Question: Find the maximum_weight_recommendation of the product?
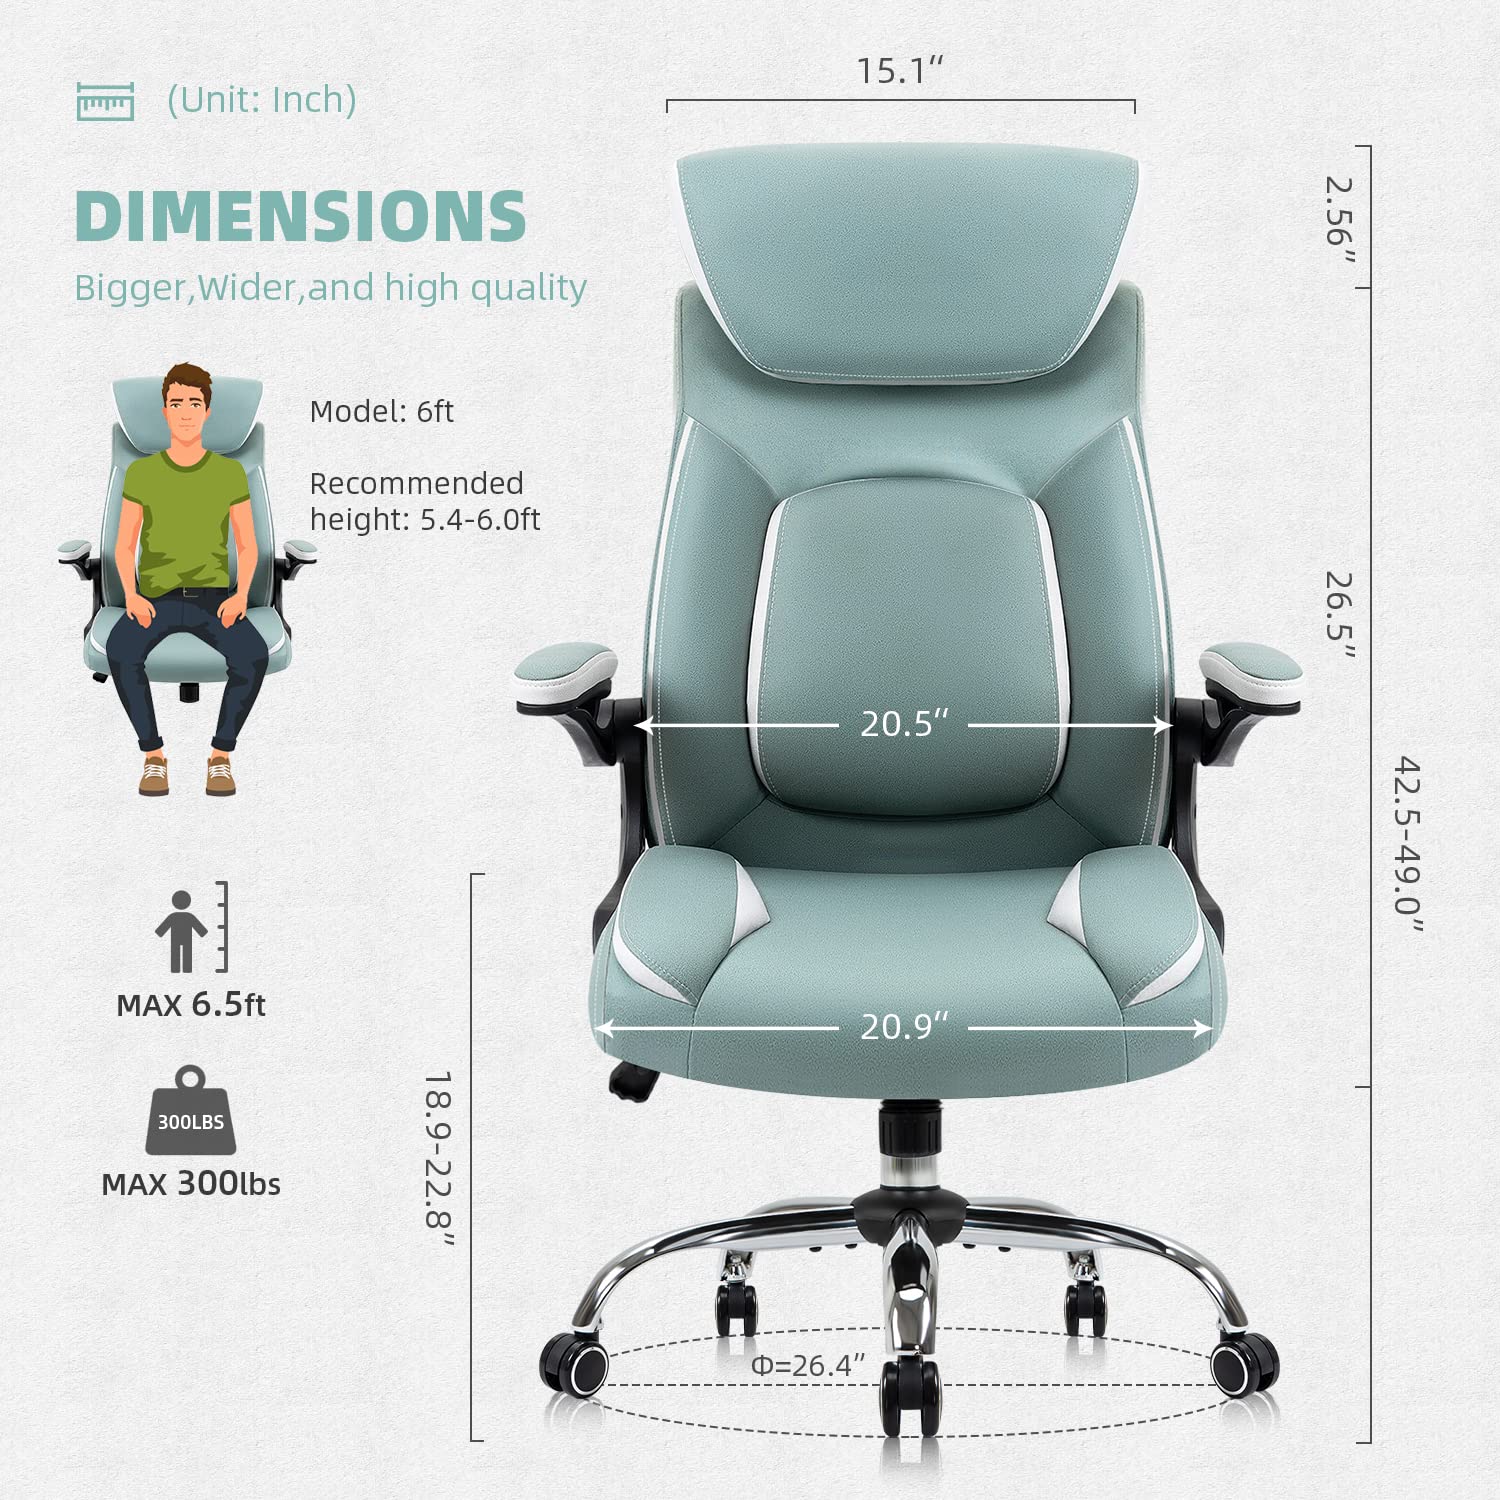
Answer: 300.0 pound